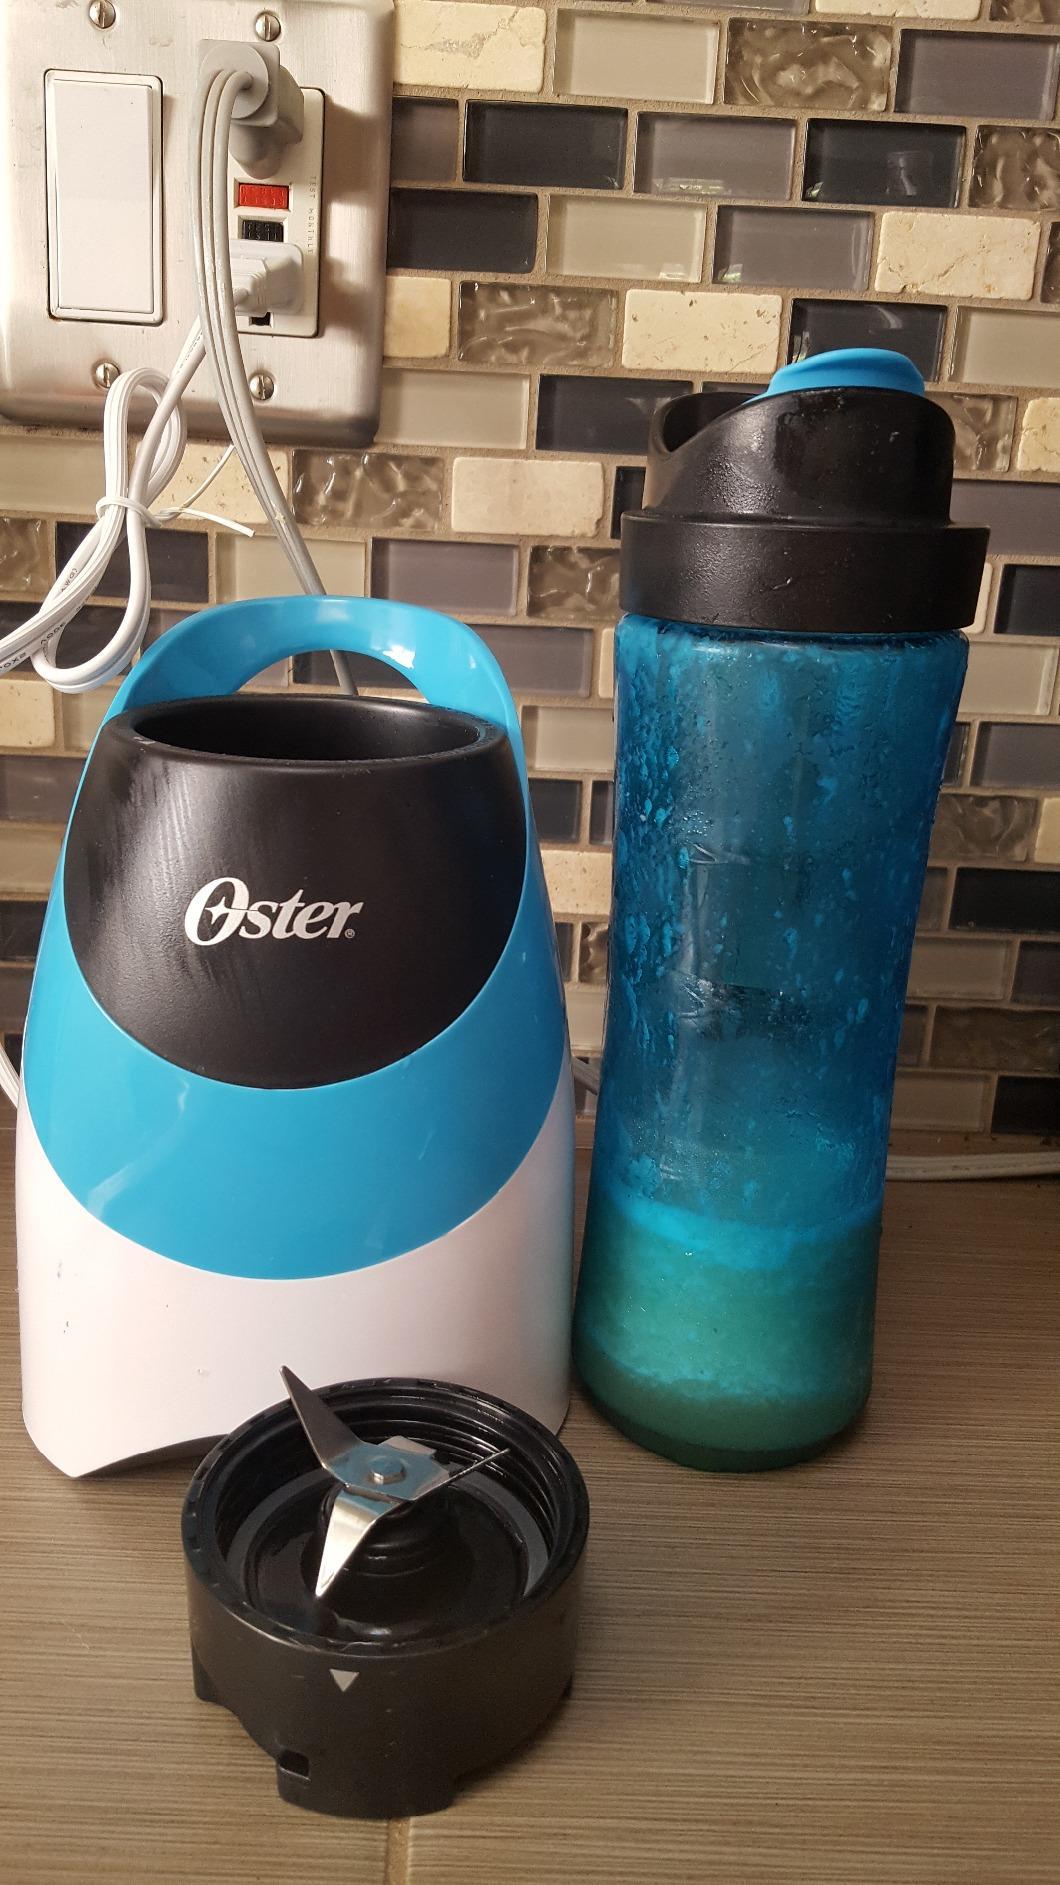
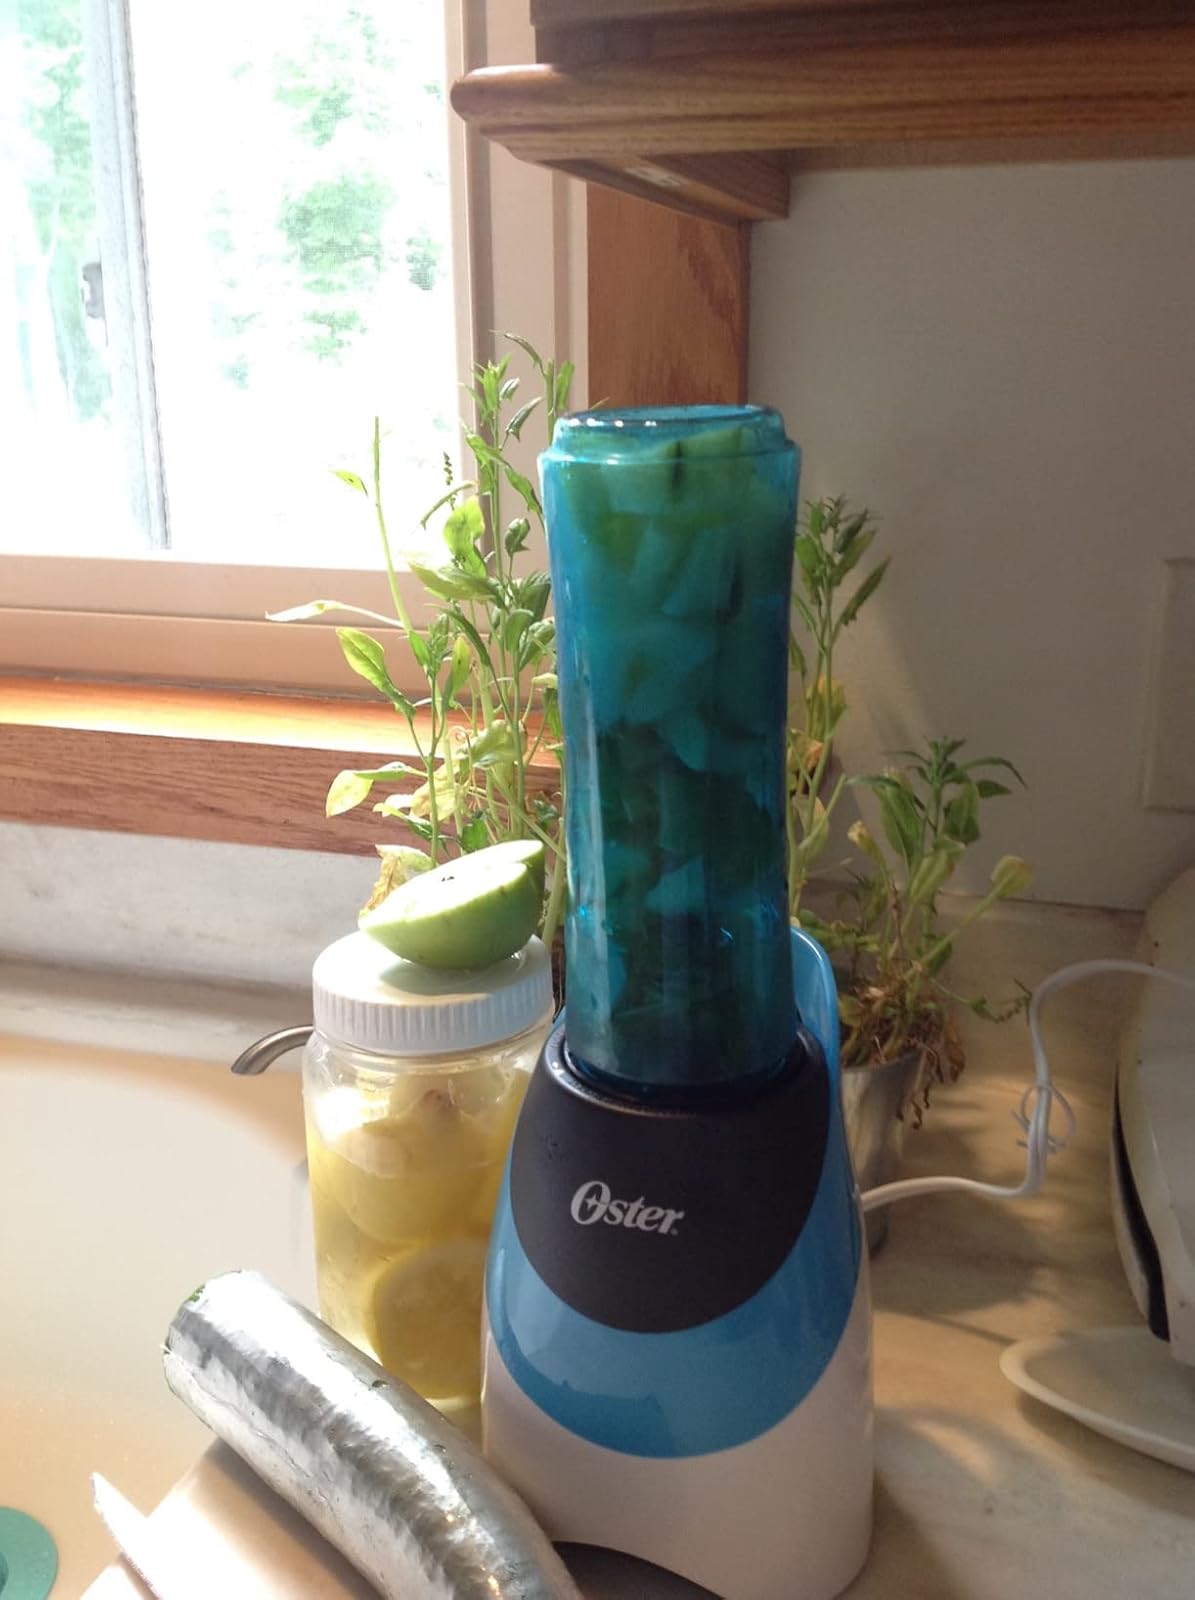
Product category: items_blender
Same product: yes